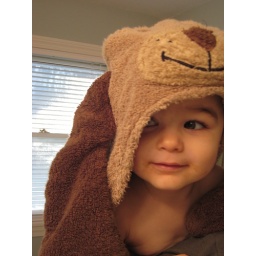
Looking cute in his new doggie bath towel